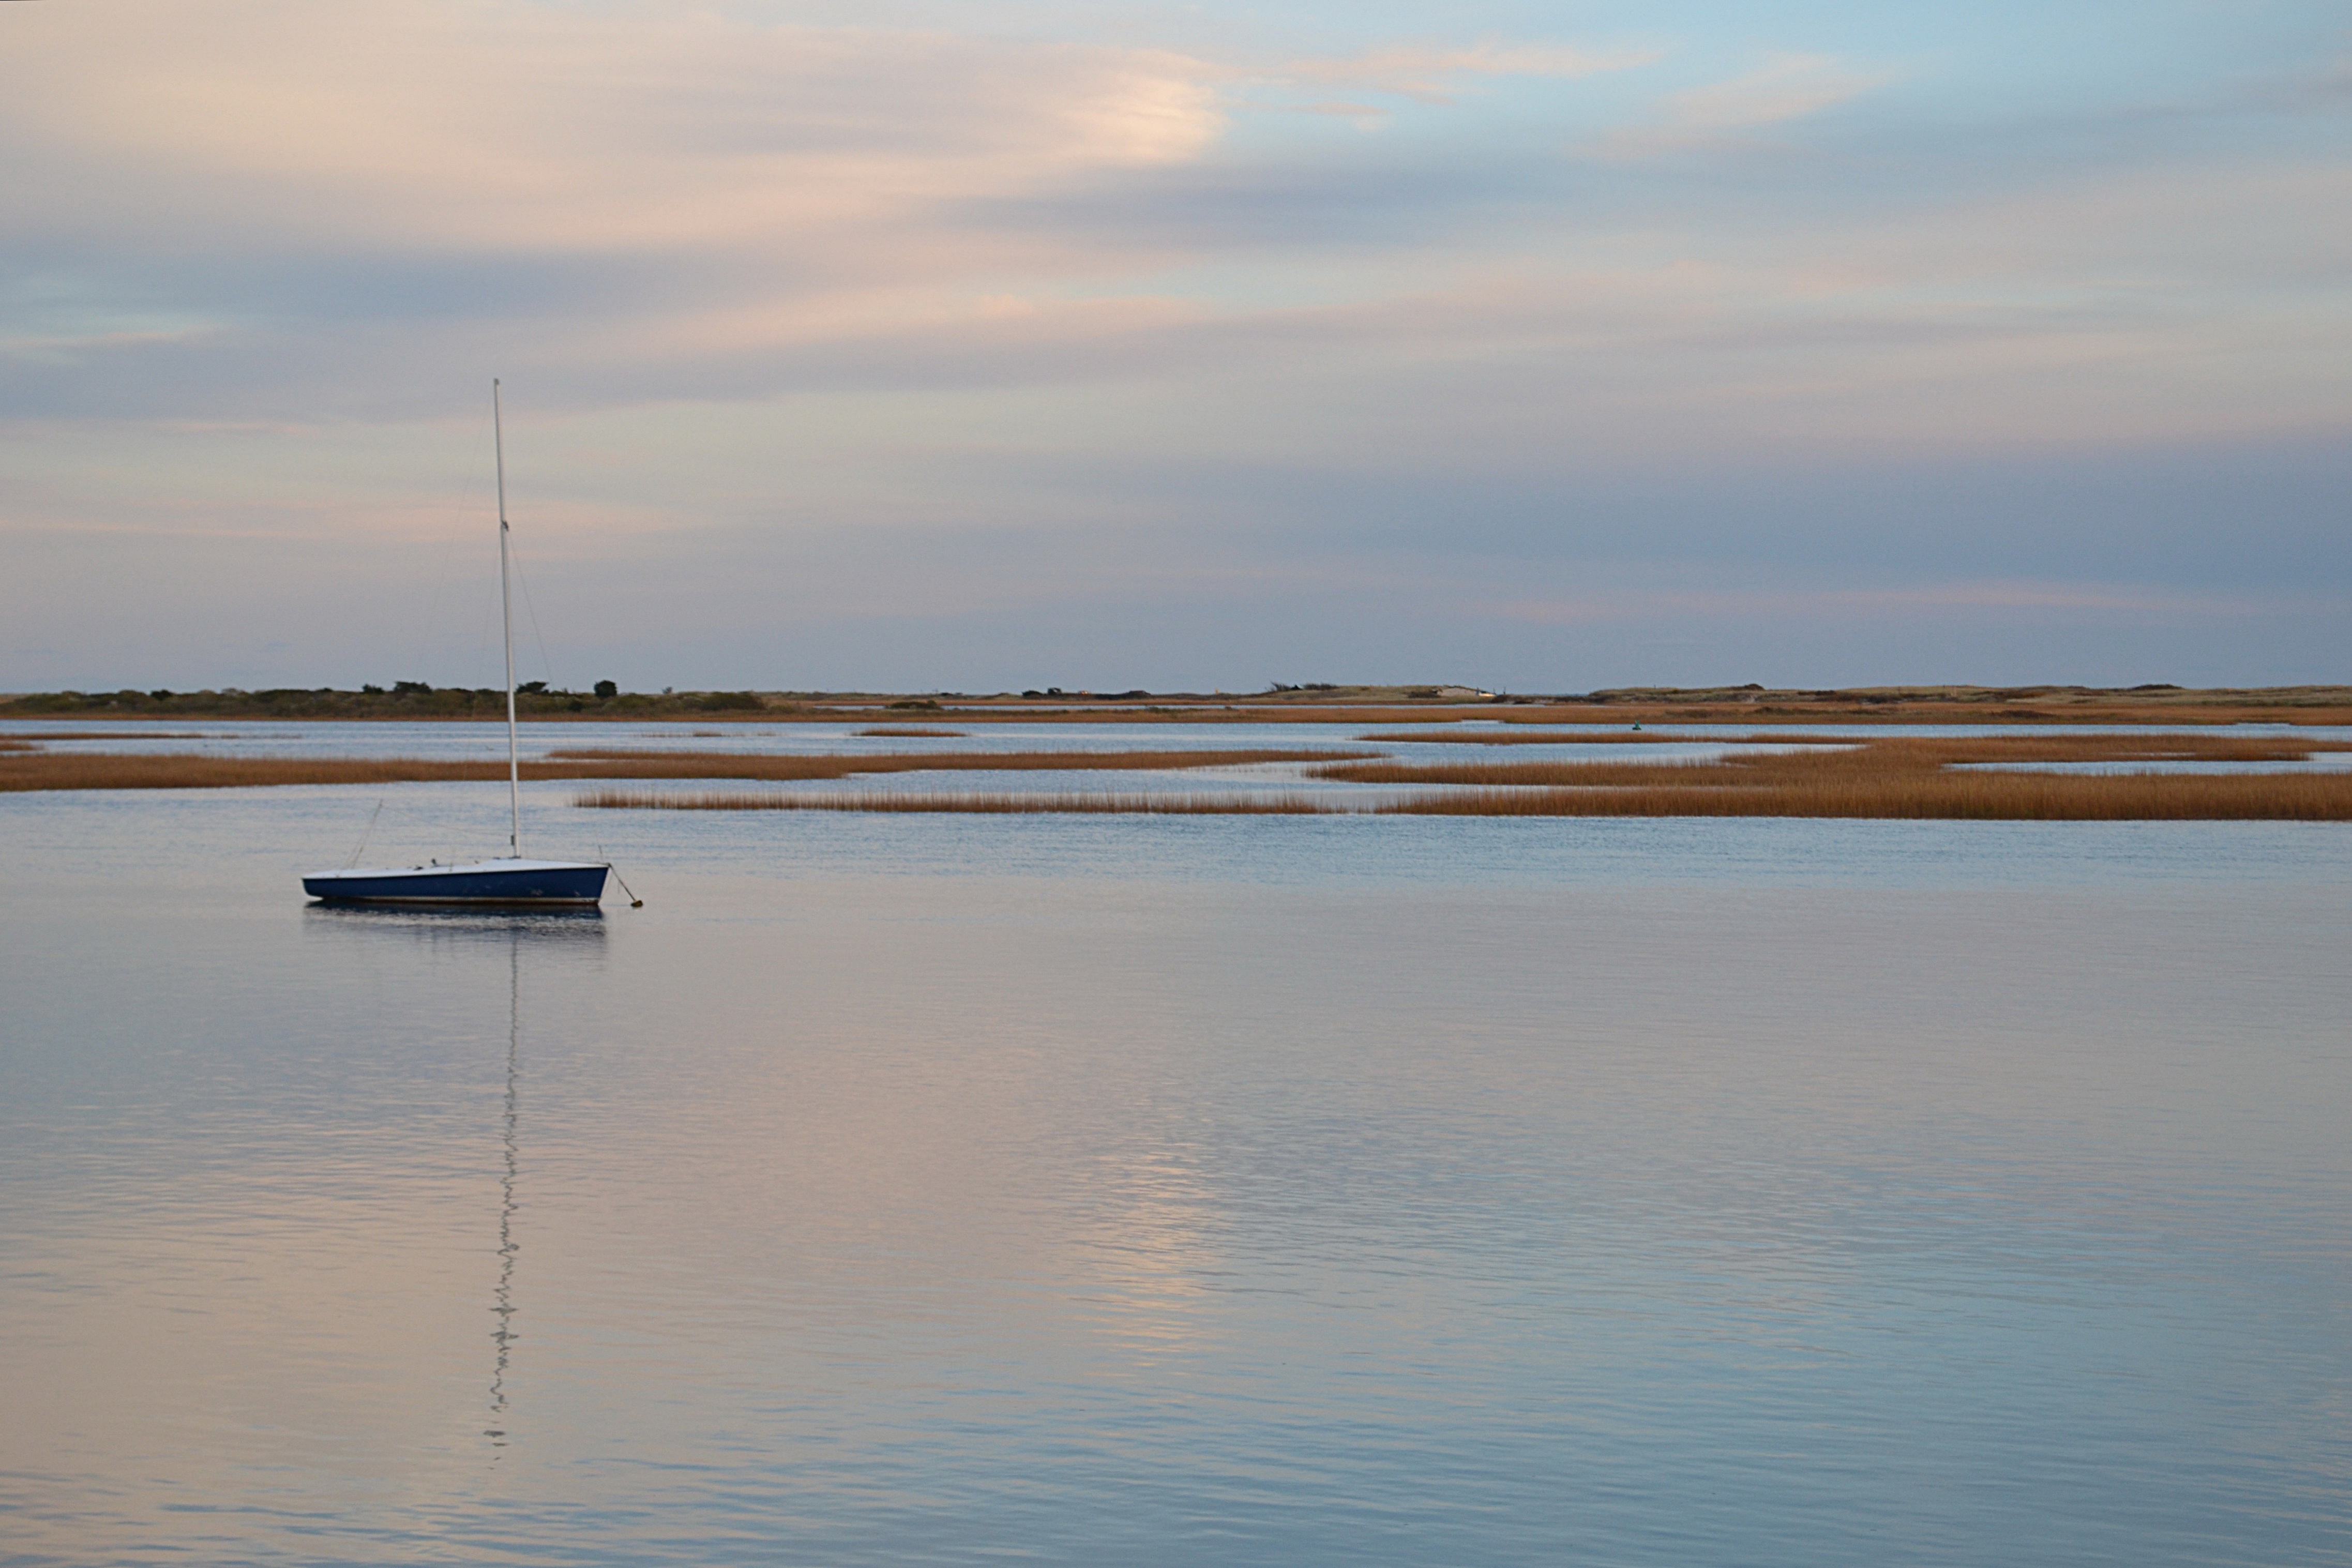
sea, coast, water, ocean, horizon, marsh, dock, cloud, sky, sunrise, sunset, boat, morning, shore, lake, dawn, river, dusk, evening, reflection, vehicle, bay, reservoir, body of water, loch, estuary, mudflat